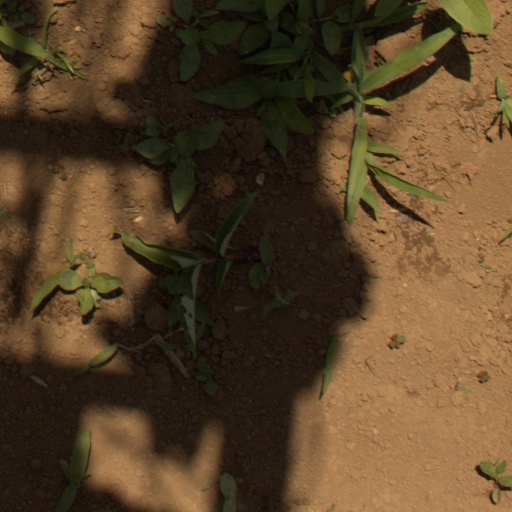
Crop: Jerusalem artichoke